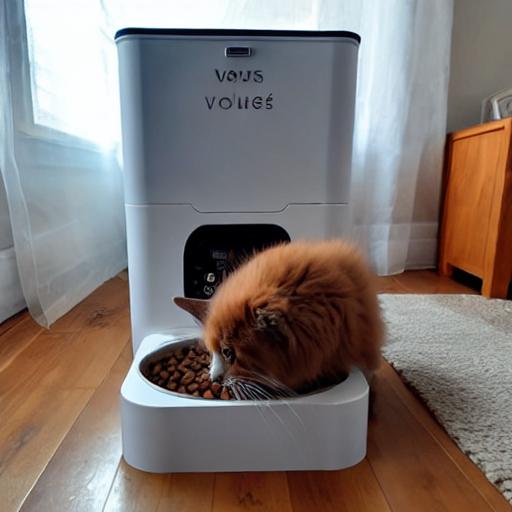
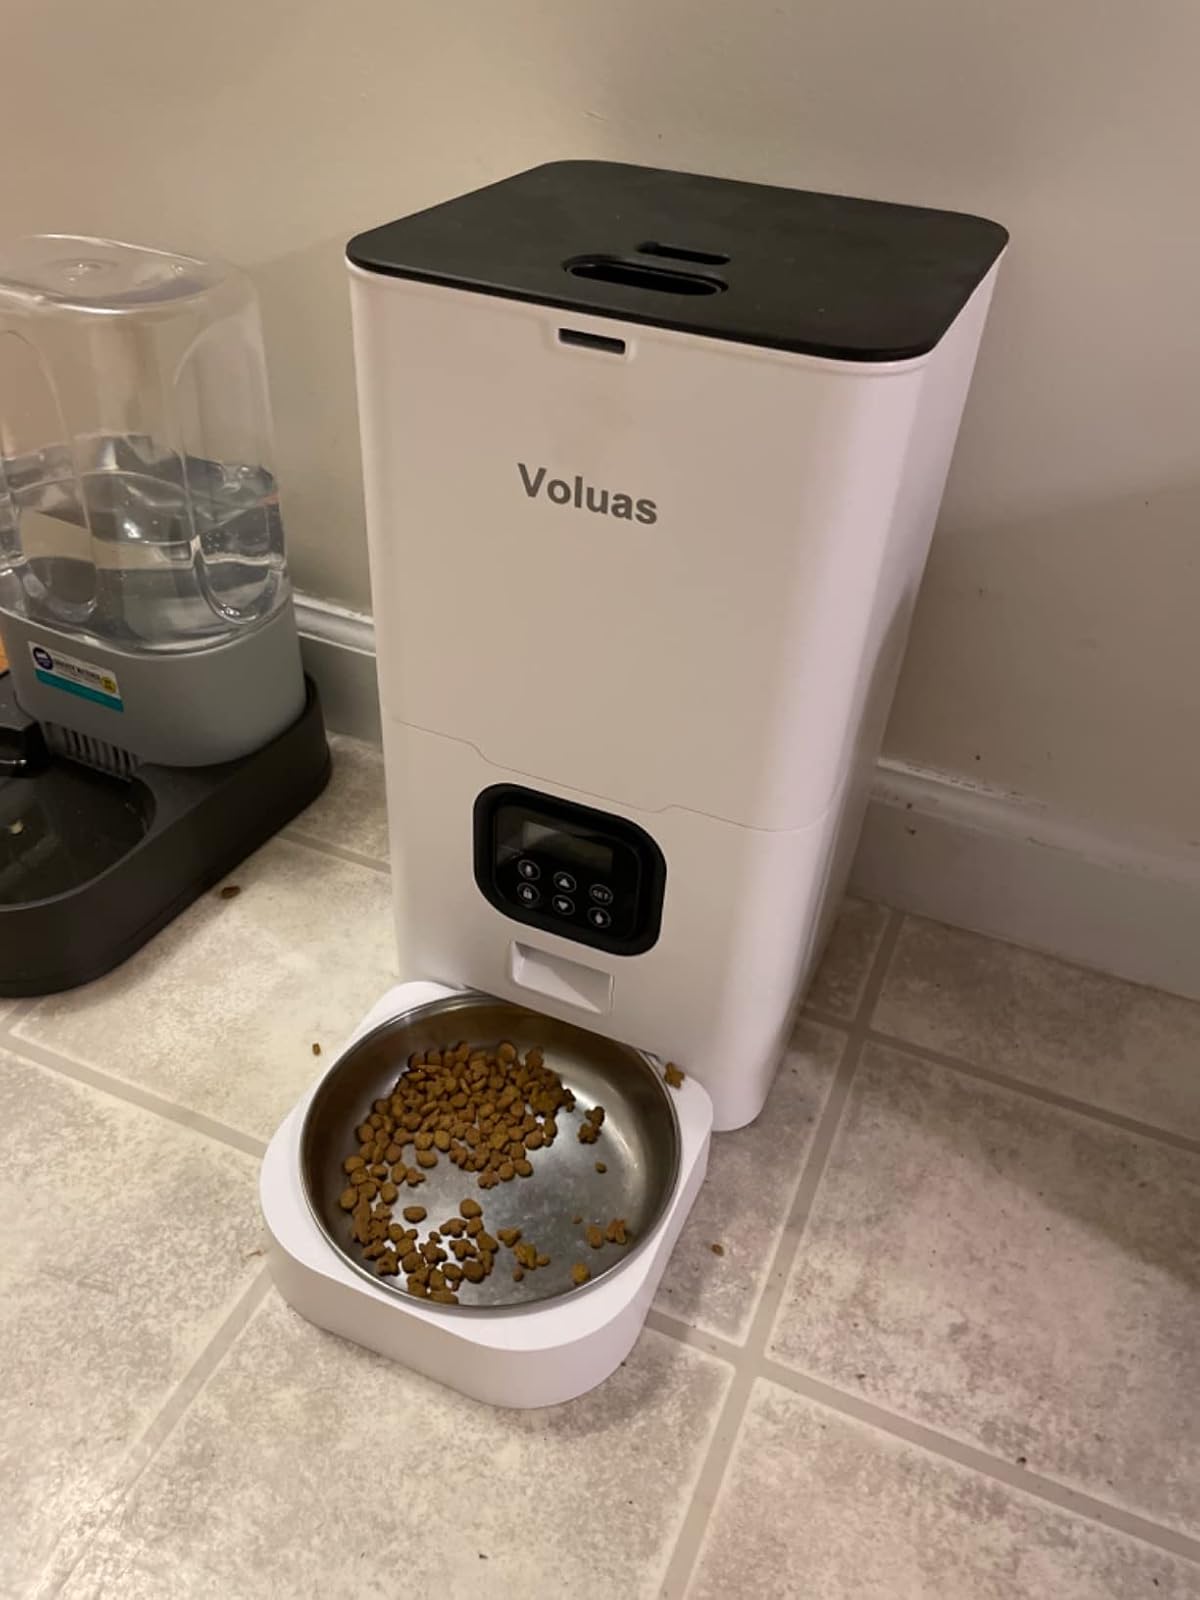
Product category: items_feeder
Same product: no